Fairchild Air Force Base

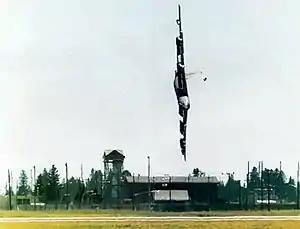
The B-52H perpendicular to the ground seconds before crashing

Activation of the 567th Strategic Missile Squadron on 1 April 1960, marked the first time SAC activated an E series Atlas unit. On 3 December 1960, the first Atlas E missile arrived at the 567th SMS. Construction continued and SAC accepted the first Series E Atlas complex on 29 July 1961. Operational readiness training, which previously had been conducted only at Vandenberg AFB, California, began at Fairchild during the following month. On 28 September 1961, Headquarters SAC declared the squadron operational and during the following month, the 567th placed the first Atlas E missile on alert status. The bulk of the Fairchild force was on alert status in November.